Patrick Burns (businessman)

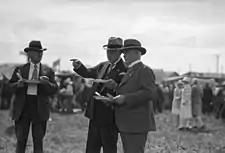
Burns and R. B. Bennett at the Calgary Stampede in 1928

In 1931, he was appointed to the Senate of Canada by his close friend, R. B. Bennett, to represent the senatorial division of Northern Alberta. In making the announcement, Prime Minister Bennett had this to say about him: “Holding your wealth as a trust, you have given generously to every good cause and your life has been an inspiration to the younger generation.” He sat as an independent until he resigned for health reasons in 1936.